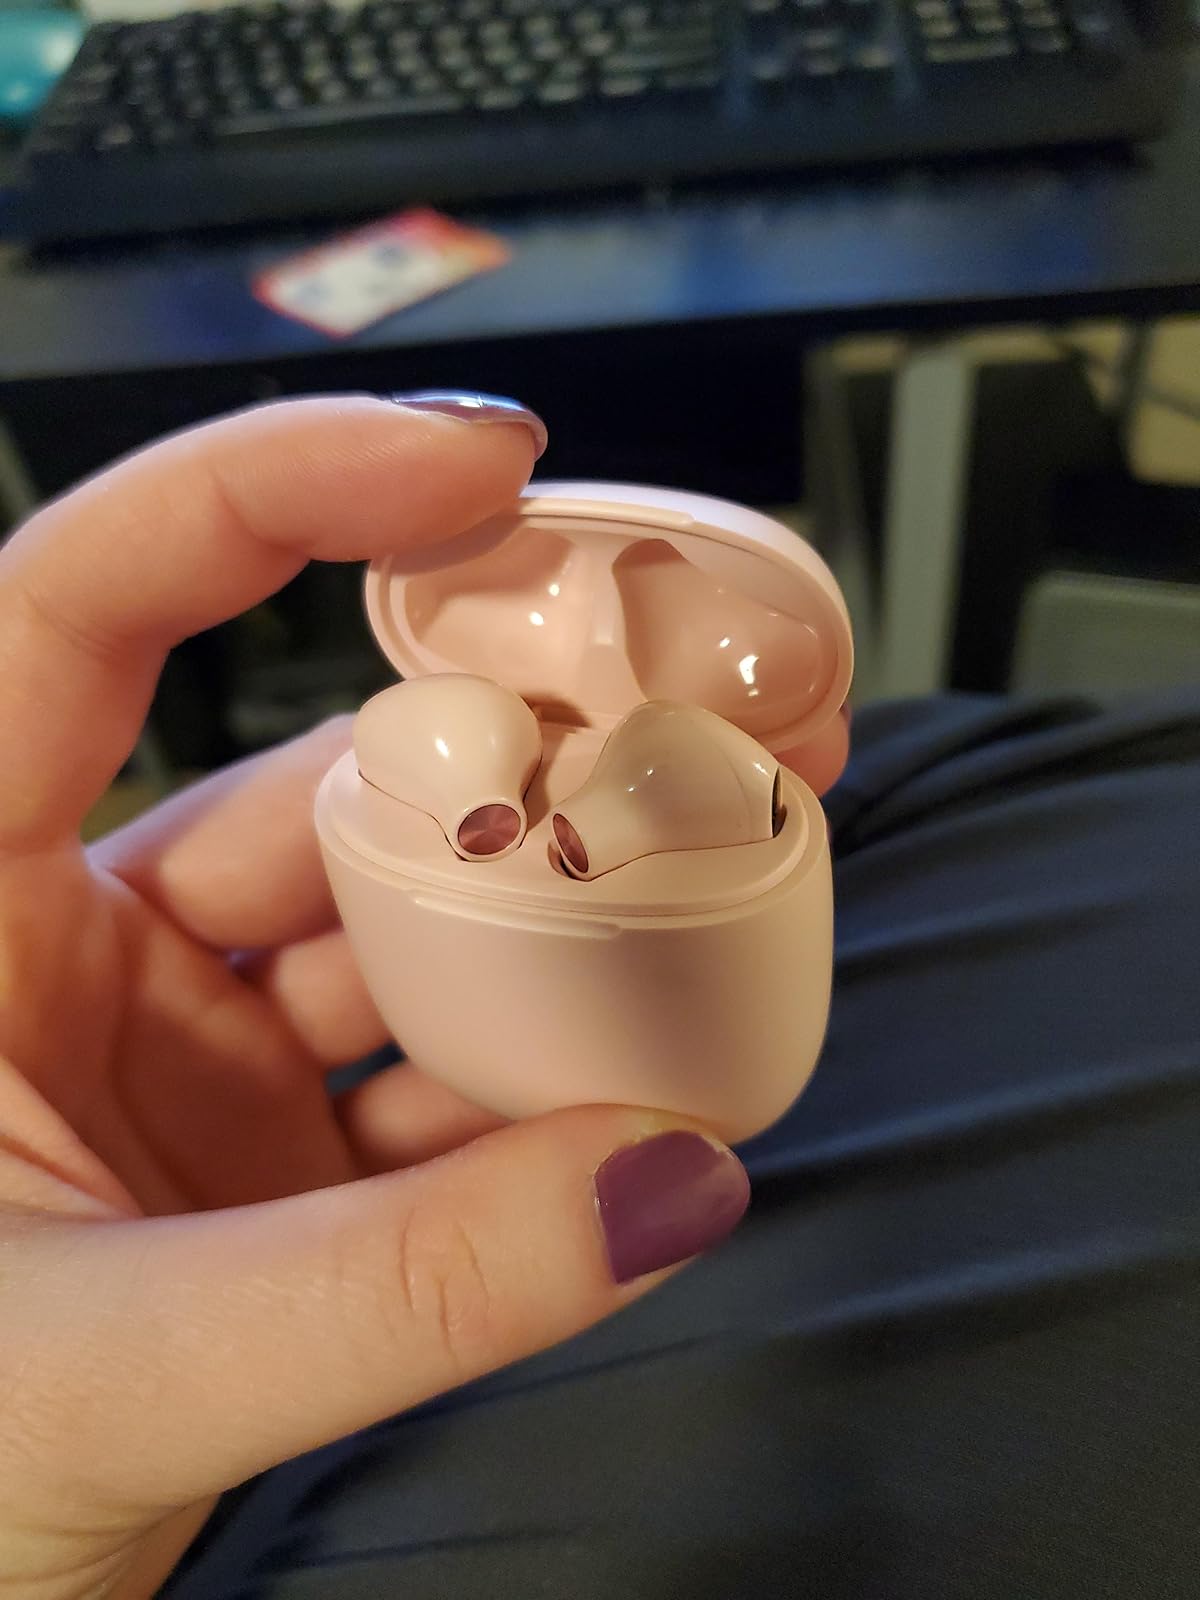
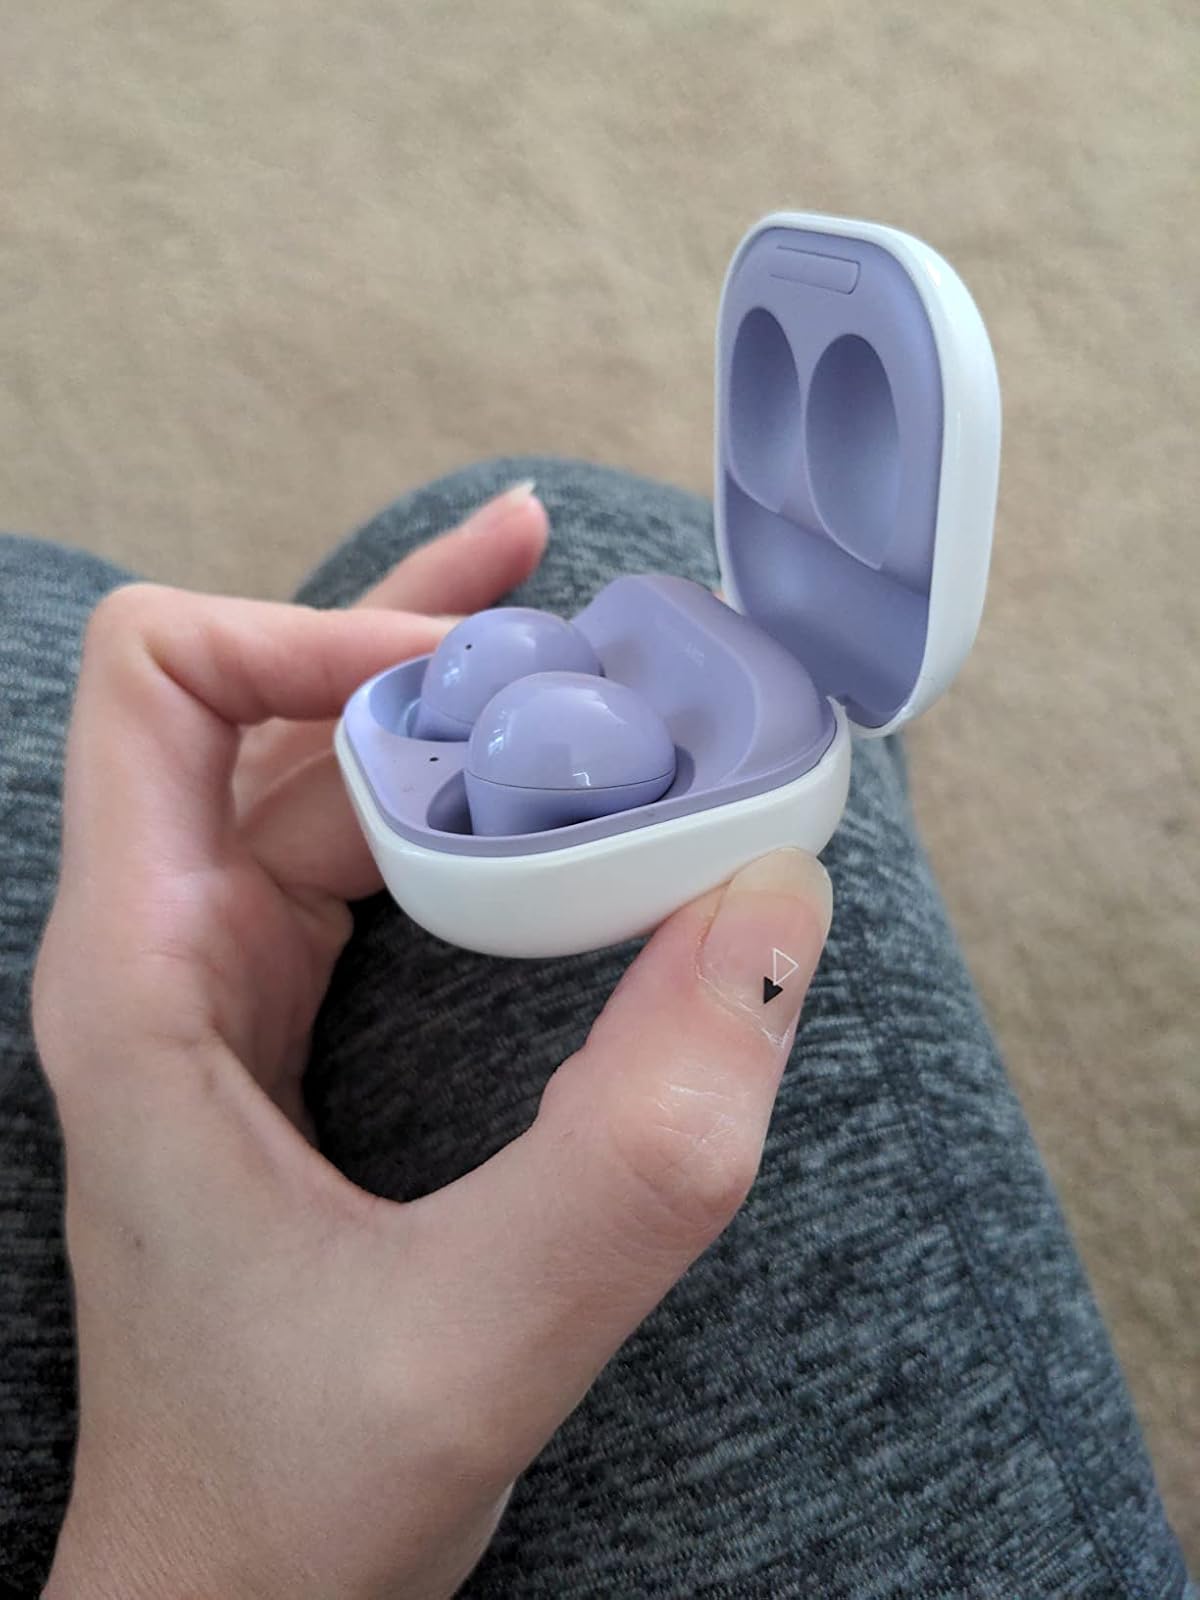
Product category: earbuds
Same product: no